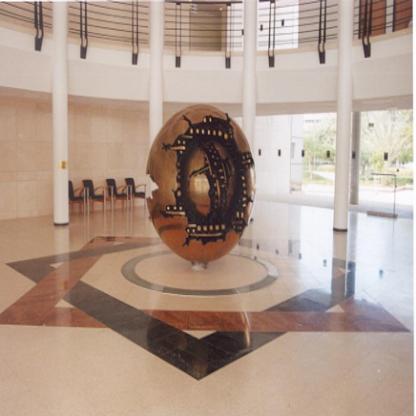
Scene: Indoor